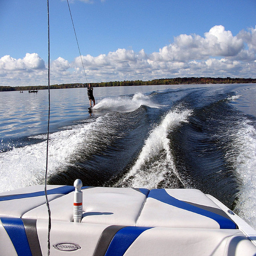
A man being towed behind a boat on a board.
The speed boat is speeding in the water.
A man riding a water ski from a rope on a boat.
A person riding a board, being pulled by a boat on the water.
A man who is being pulled on water skis by a boat.